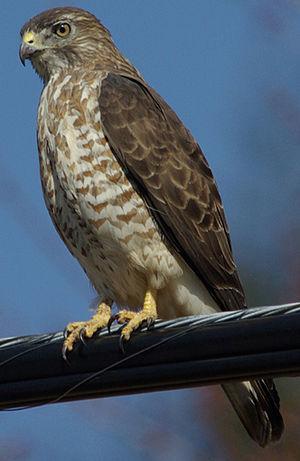
La province de Formosa est une province de l'Argentine, située au nord-est du pays. Elle est bordée à l'ouest par la province de Salta, au sud par celle de Chaco et à l'est comme au nord par le Paraguay. Sa capitale est Formosa.